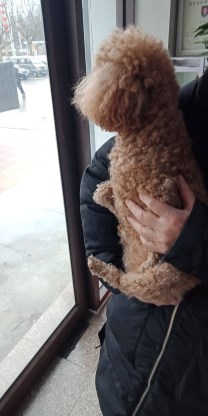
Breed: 7449-n000128-teddy